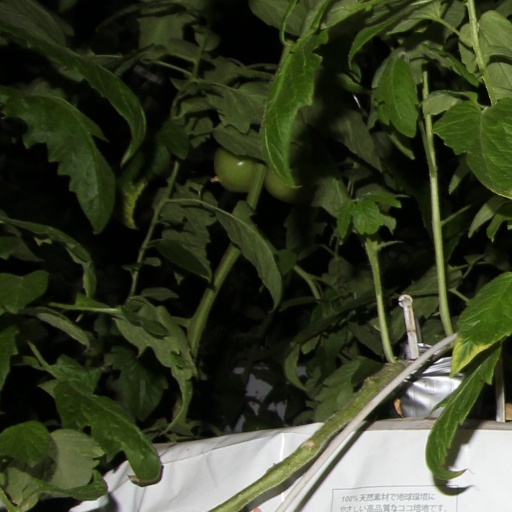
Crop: tomato